Julia (daughter of Caesar)

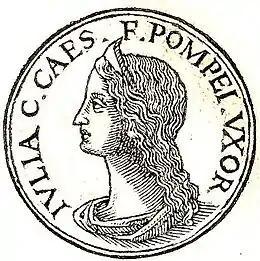
Julia from "Promptuarii Iconum Insigniorum." The inscription reads: "Julia; Gaius Caesar's daughter; Pompey's wife."

Julia ( 76 BC – August 54 BC) was the daughter of Julius Caesar and his first or second wife Cornelia, and his only child from his marriages. Julia became the fourth wife of Pompey the Great and was renowned for her beauty and virtue.